Guy Granet

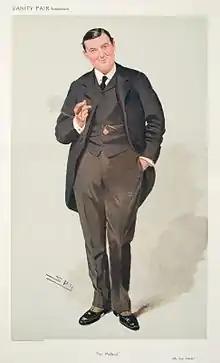
Granet caricatured by Spy for "Vanity Fair", 1908

Guy Granet was the second son of William Augustus Granet and his wife Adelaide Julia Granet, "née" Le Mesurier. He was born in Genoa, where his father was a banker. His elder brother was British army officer Edward John Granet. He was educated at Rugby School and Balliol College, Oxford (Modern History, 1889), and was called to the bar in 1893 at Lincoln's Inn.